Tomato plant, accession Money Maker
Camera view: vertical (180 deg); turntable rotation: 120 degrees
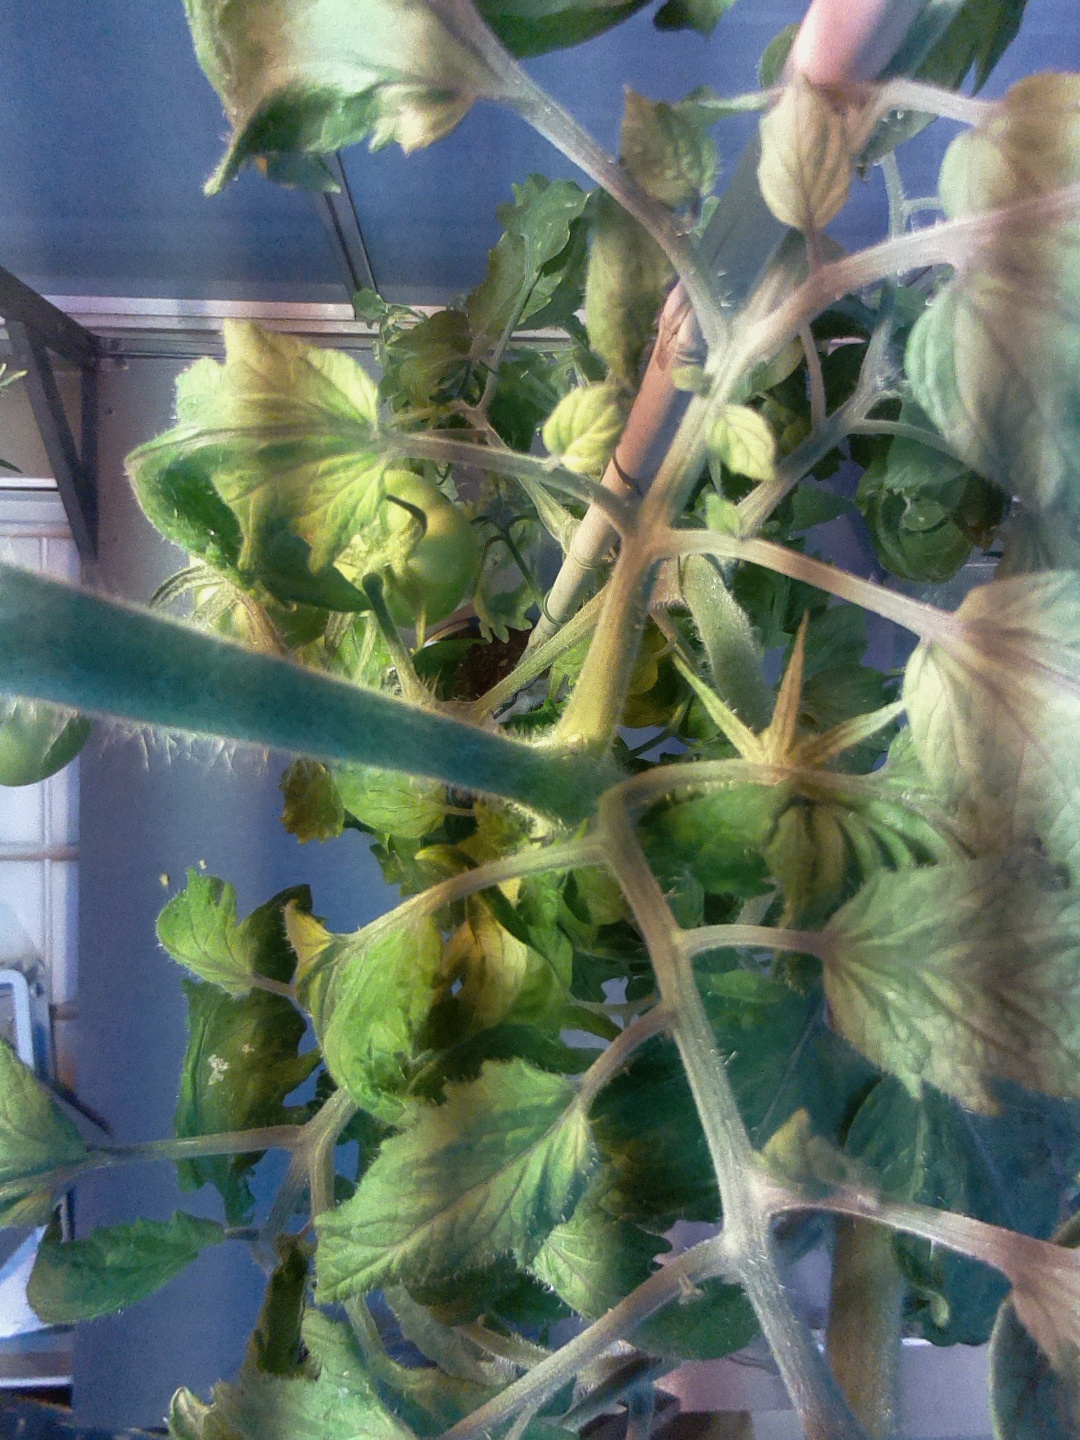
BBCH growth stage 72: 20%-30% of final fruit size